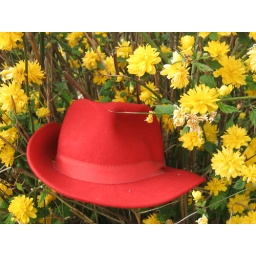
red hat in yellow flowers